Shimodate-Nikōmae Station

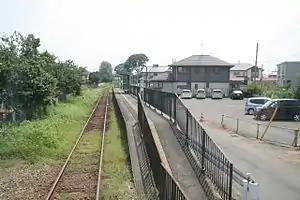
Shimodate-Nikōmae Station in August 2008

is a passenger train station in the city of Chikusei, Ibaraki, Japan, operated by the third sector railway company Mooka Railway.